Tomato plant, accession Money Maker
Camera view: horizontal (90 deg, fisheye); turntable rotation: 240 degrees
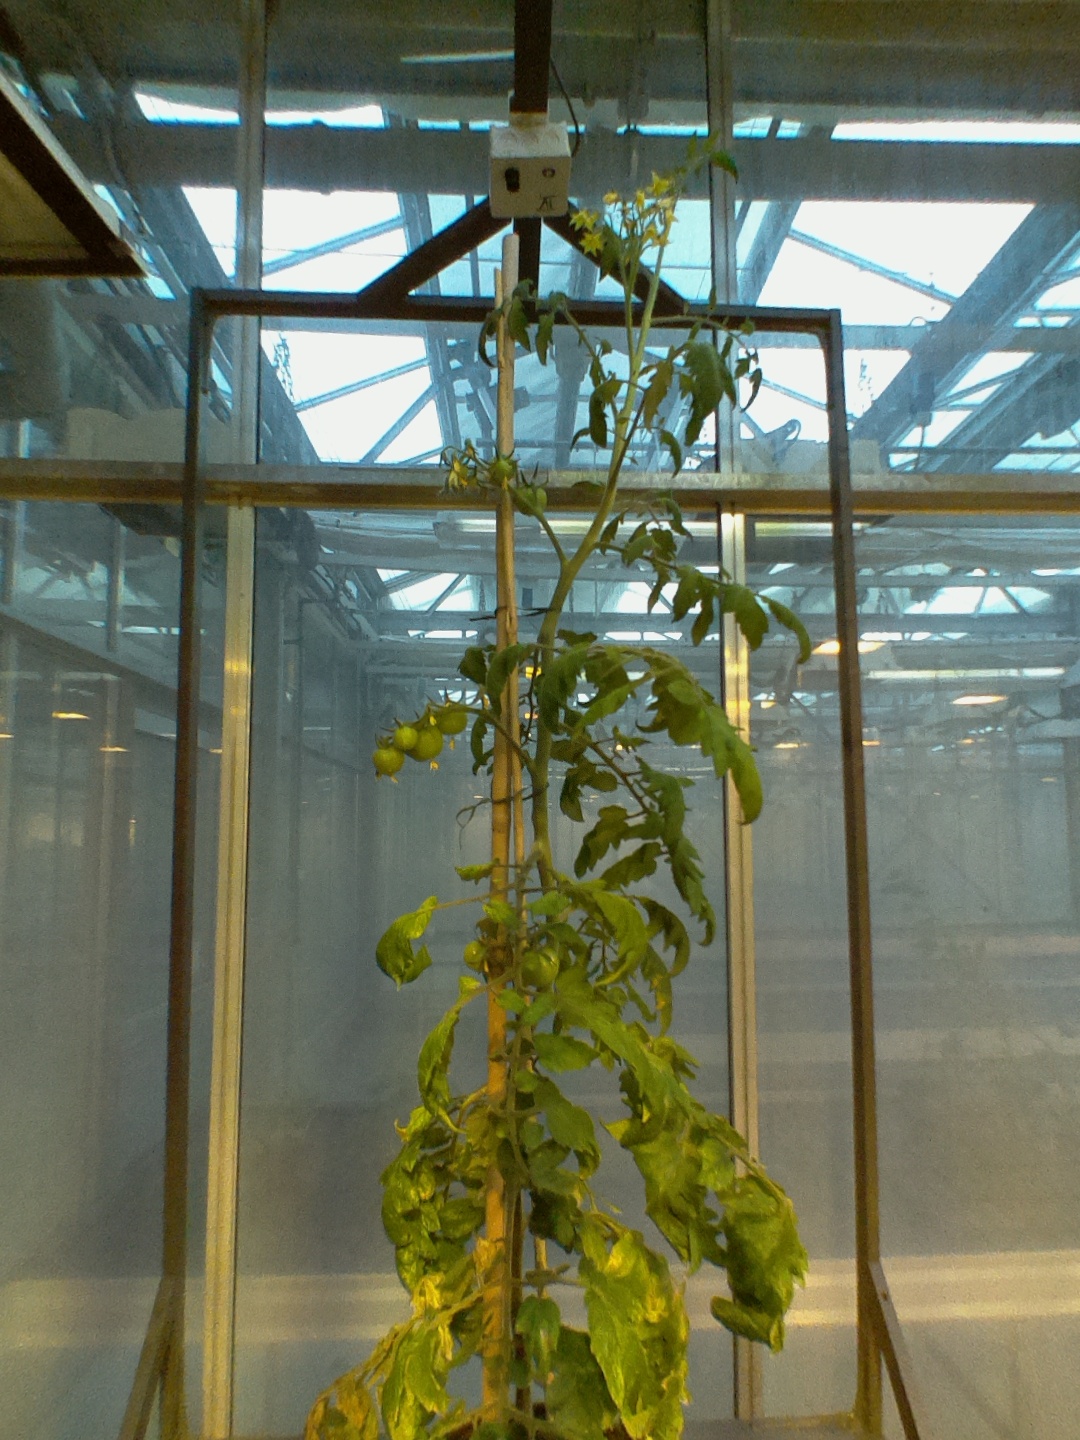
BBCH growth stage 72: 20%-30% of final fruit size